Logan Square branch

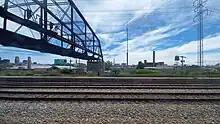
The truss bridge remains intact after much of the Paulina Connector was demolished.

The portion between the junction northwest of the subway portal and the other Metropolitan West Side branches was retained as the Paulina Connector, a non-revenue connecting track, as the other Met branches were rerouted from the Loop into the south end of the Milwaukee–Dearborn subway, meaning there was no other connection to the rest of the "L" system. As part of the replacement of the Garfield Park branch with the Congress branch, a new junction between the Paulina Connector and the Lake Street branch was constructed, allowing trains from the Douglas branch to continue to reach the Loop while construction was ongoing. After construction was complete, Douglas branch trains resumed using the Milwaukee–Dearborn subway, and the connector was returned to non-revenue use only. The portion north of the Lake Street branch was demolished in 1964, as the junction with the Lake Street branch rendered it superfluous.